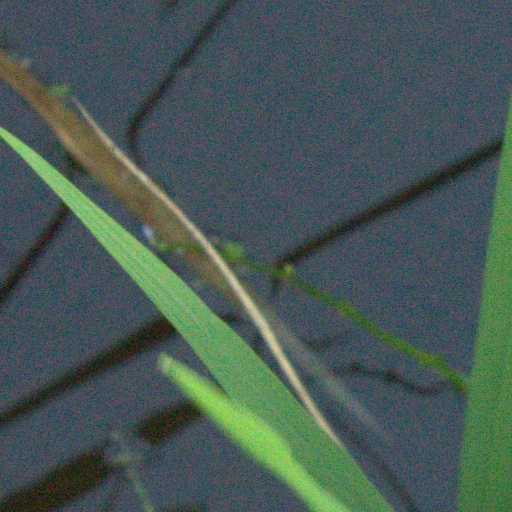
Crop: rice